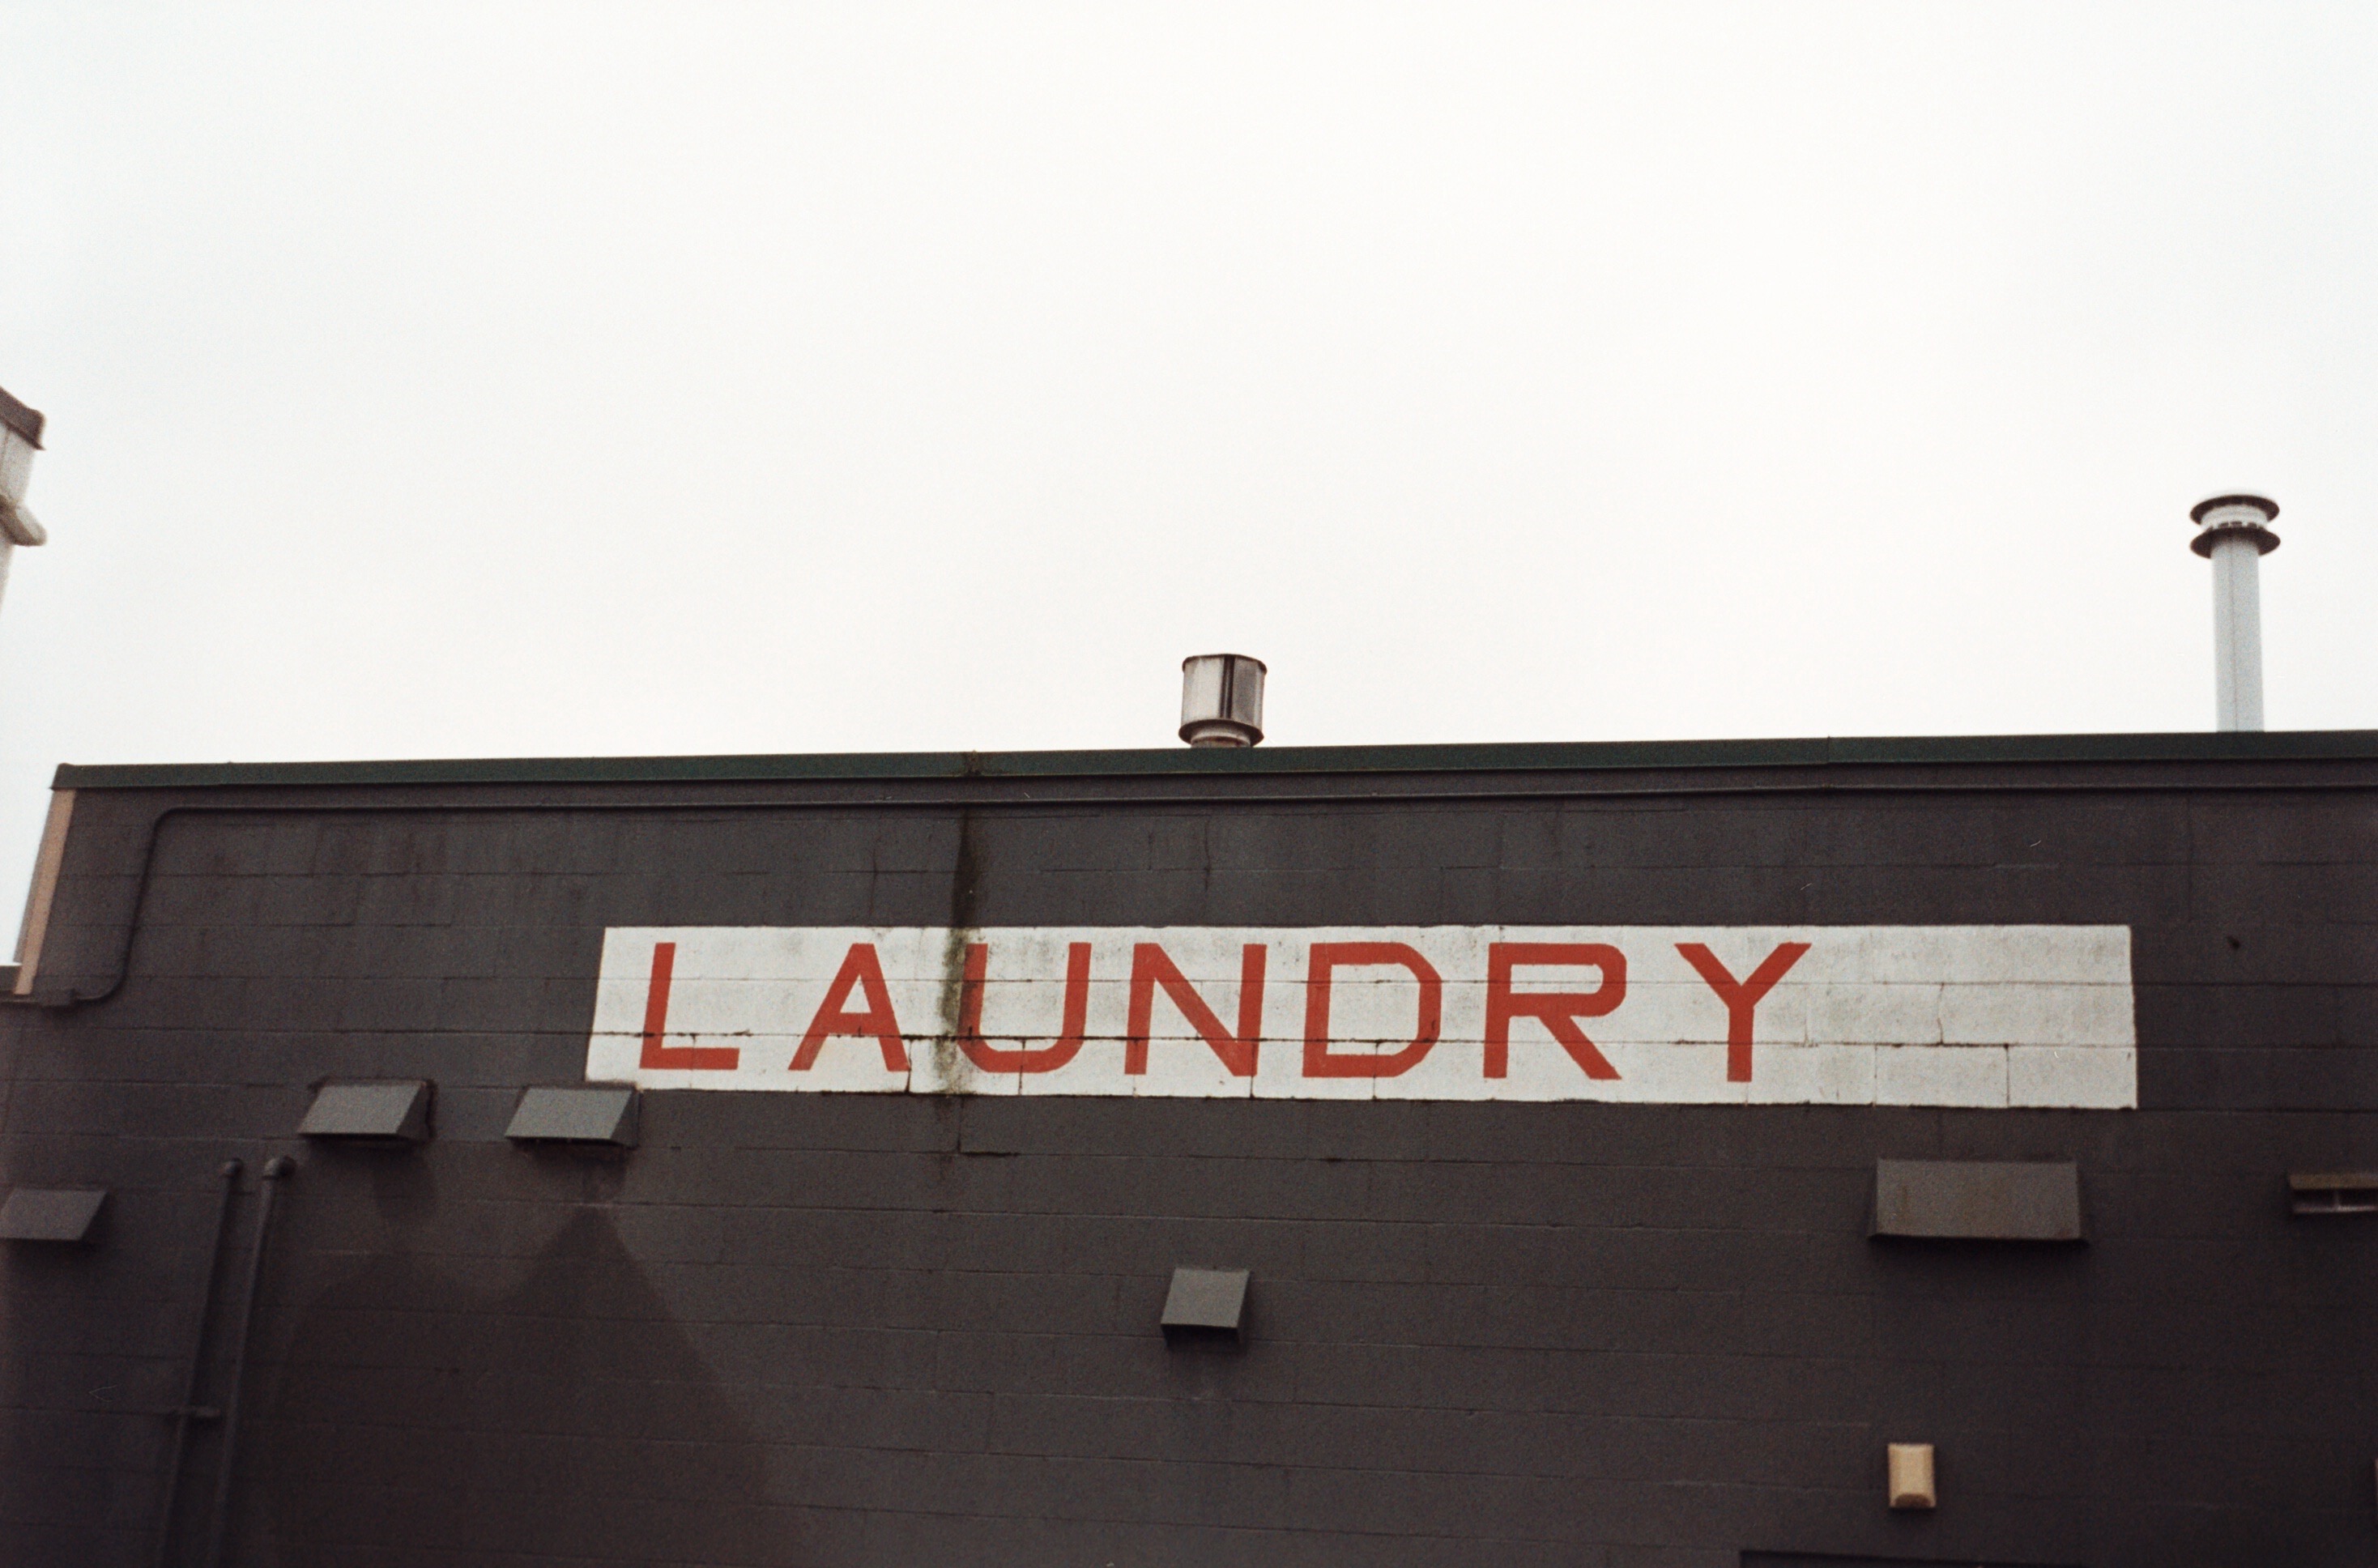
building, wall, film, advertising, sign, signage, laundry, brand, letters, shape, lomography, lomo, fonts, analogue, kodakgold200, smena8m, smena, sunny16